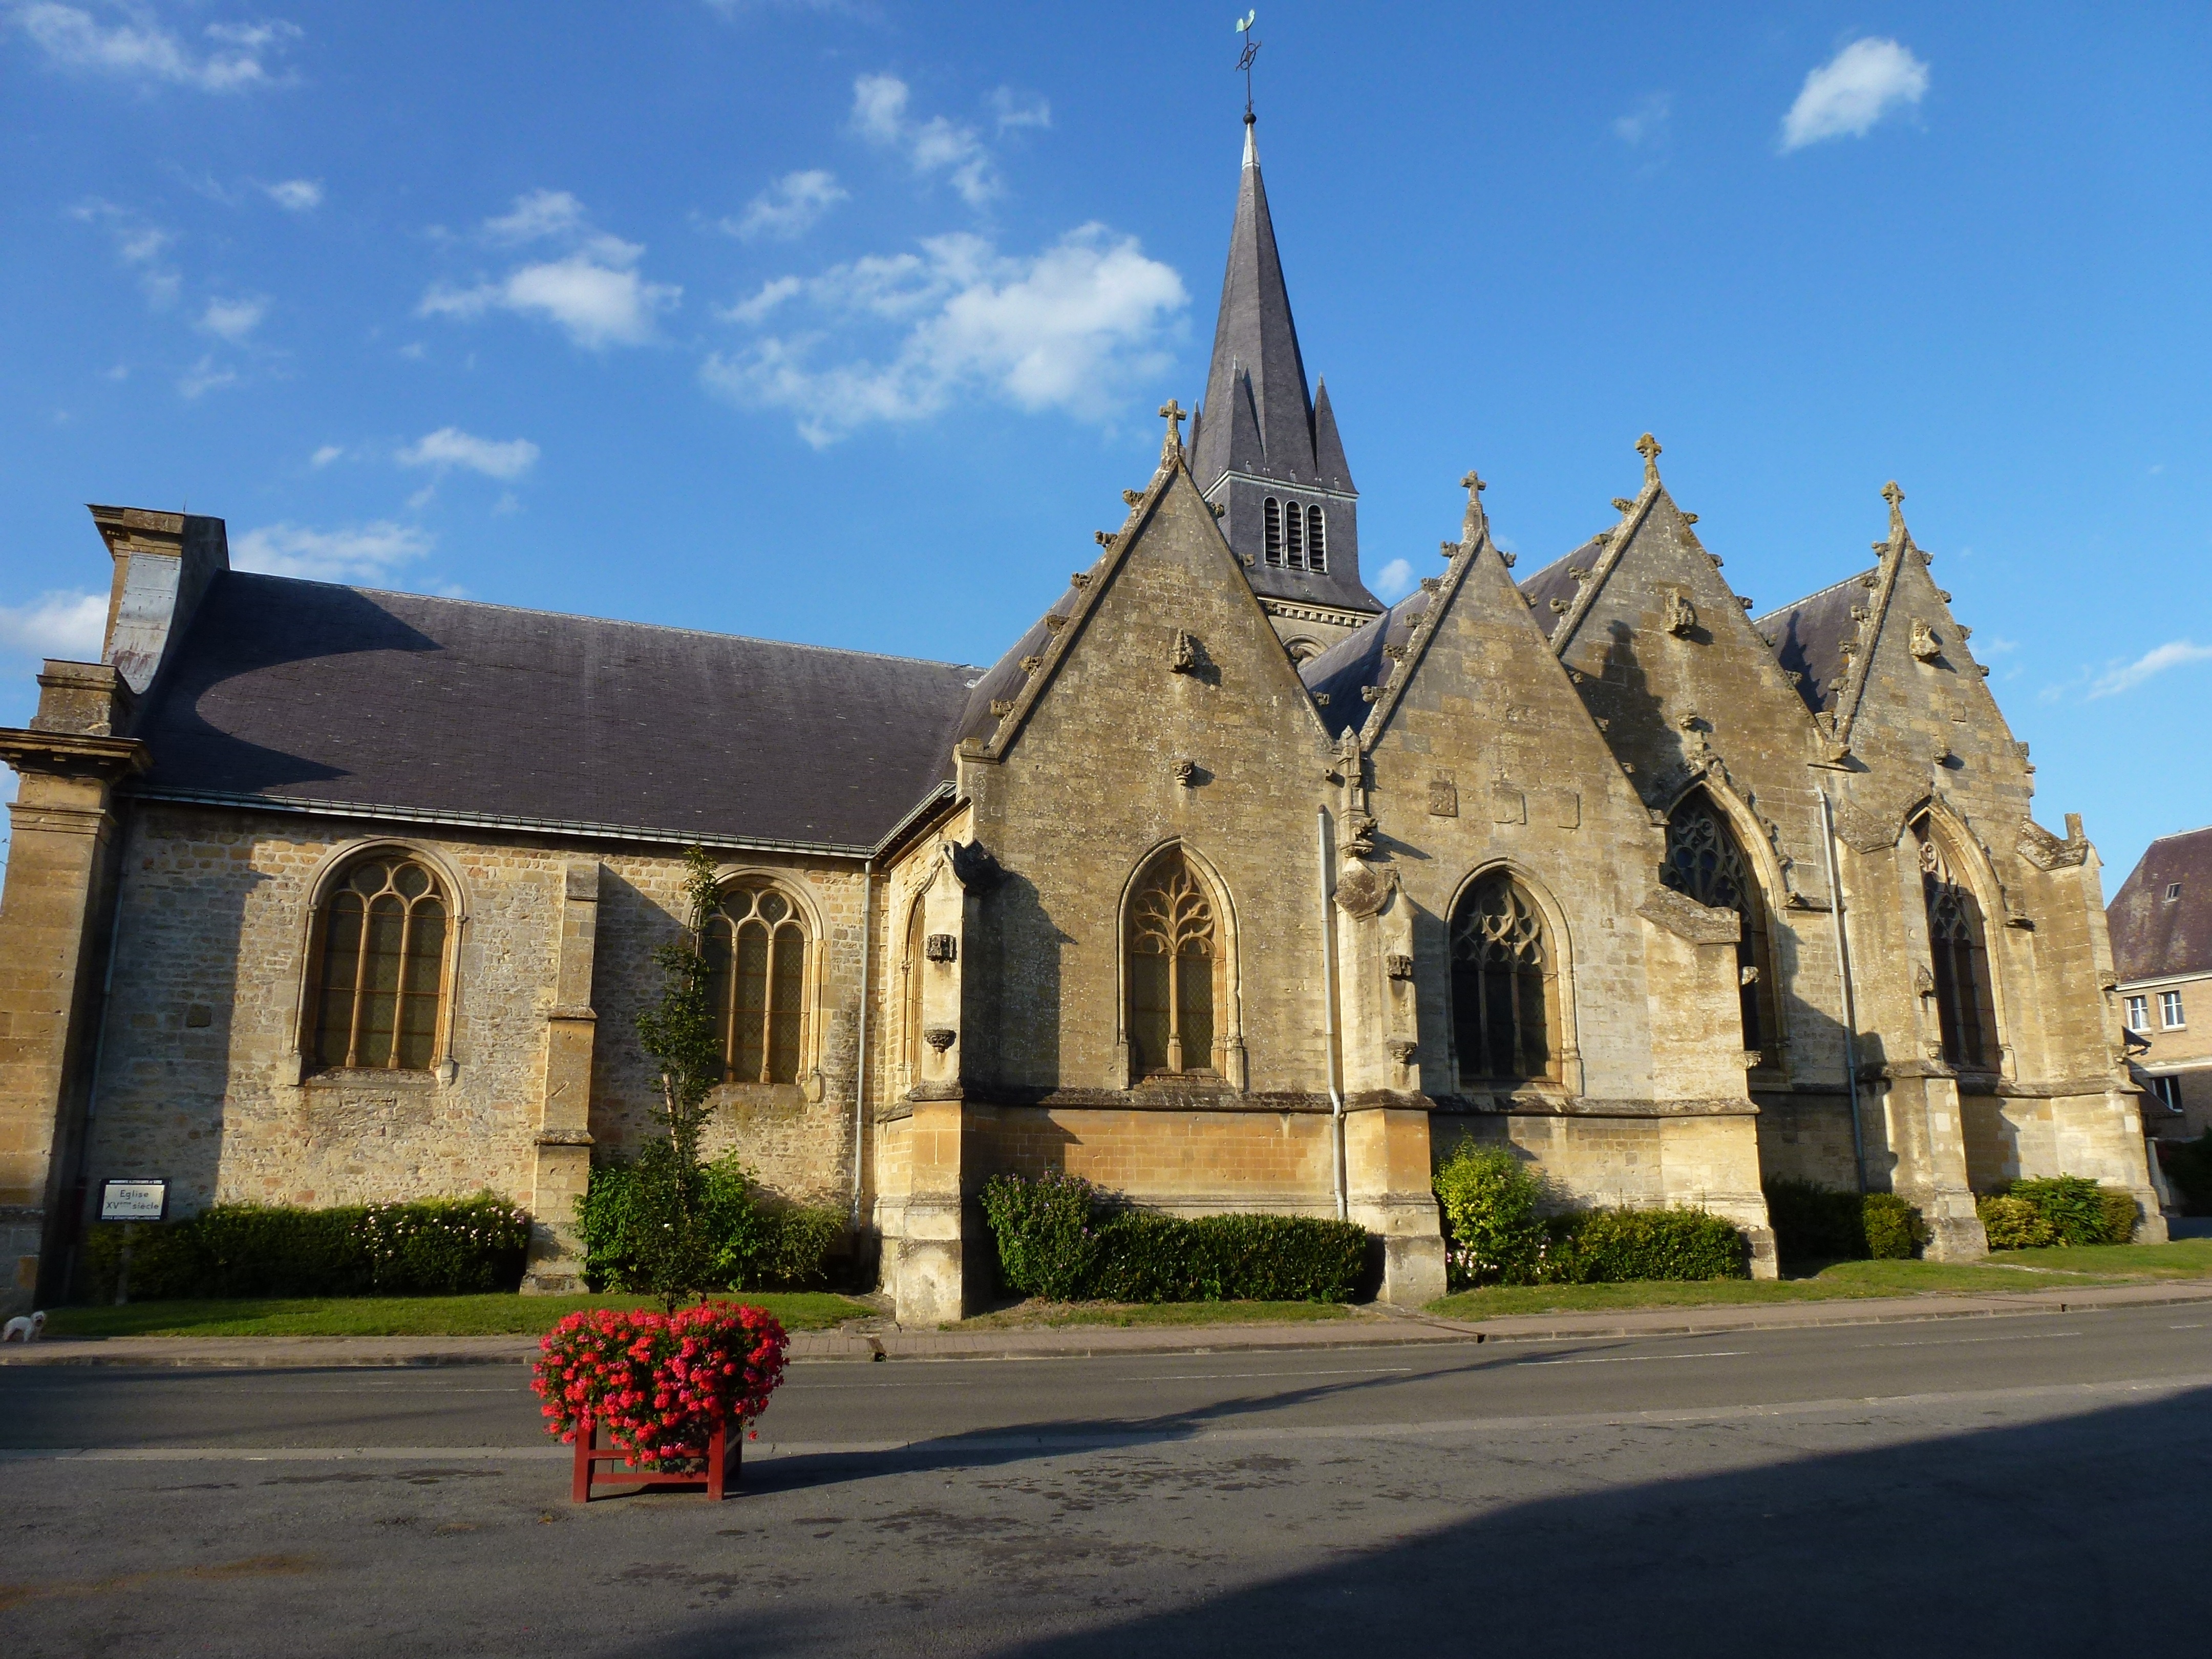
building, chateau, france, church, cathedral, chapel, exterior, historic, place of worship, religious, monastery, abbey, estate, ardennes, notre dame, historic site, attigny, spanish missions in california